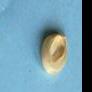
Maize quality: Good